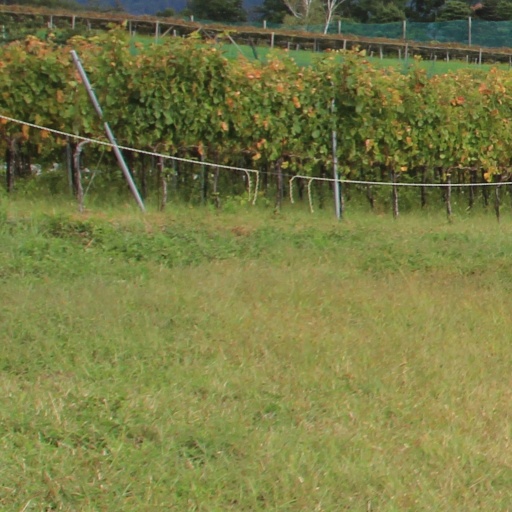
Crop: grape